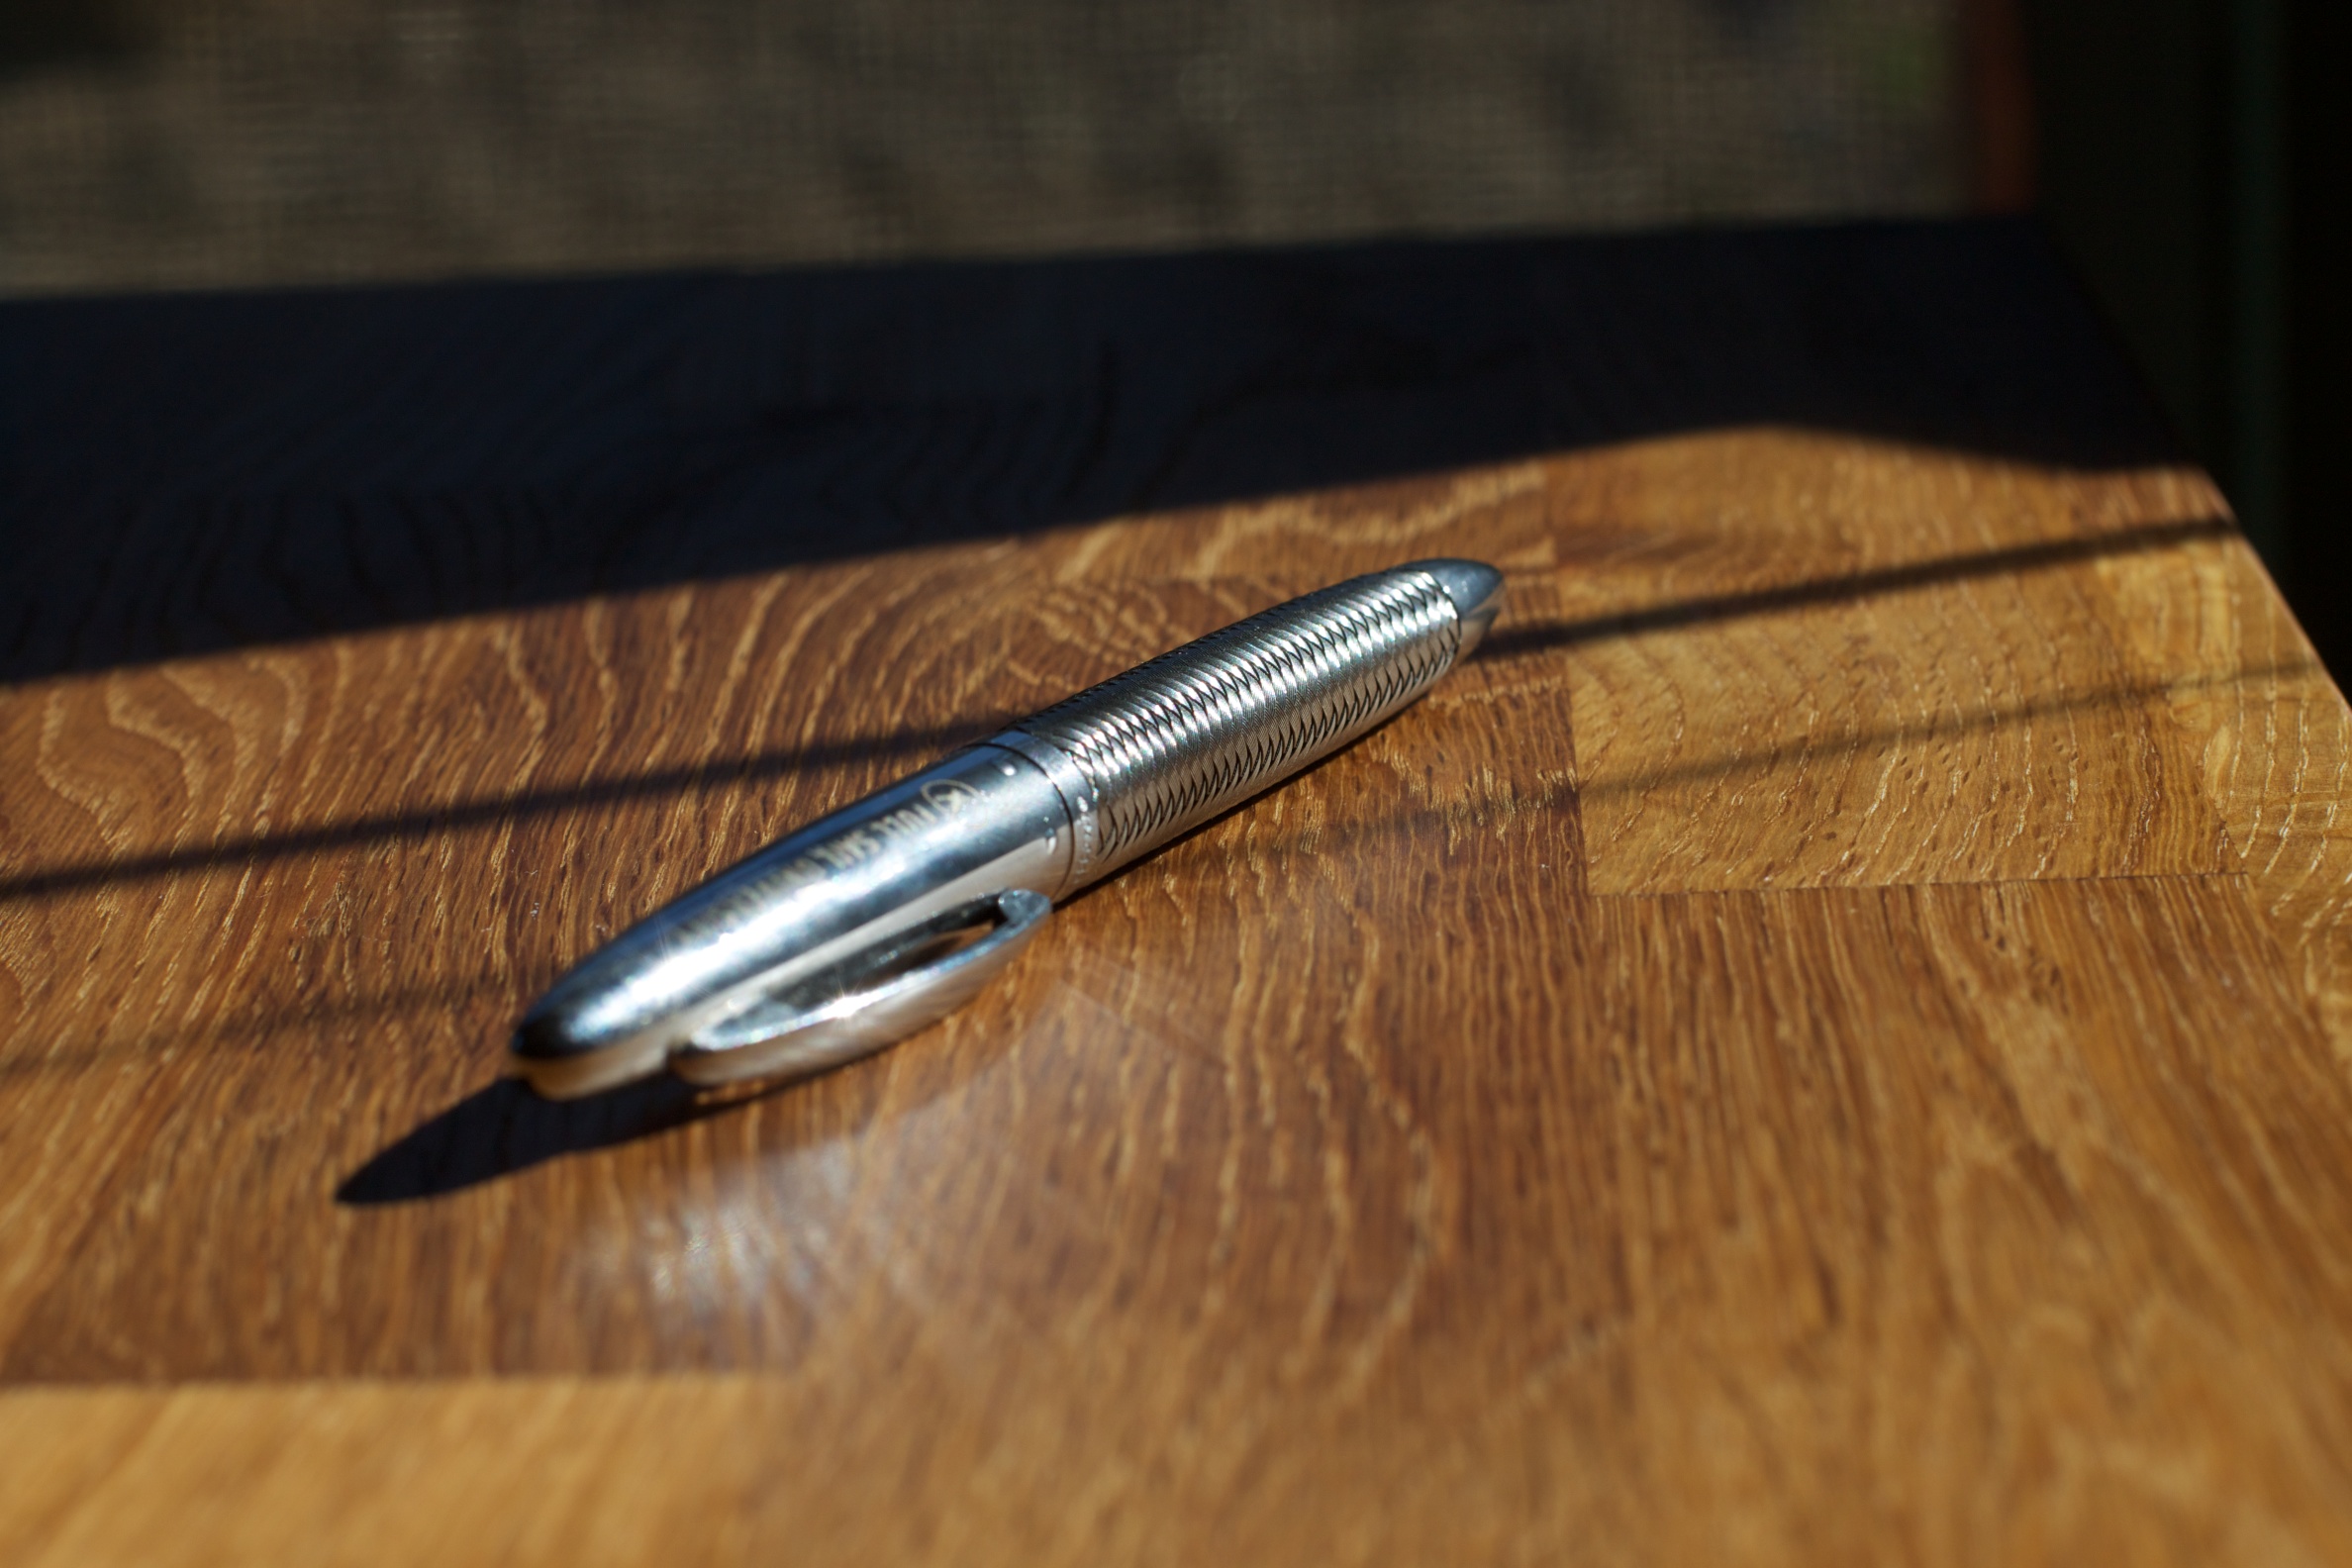
writing, pen